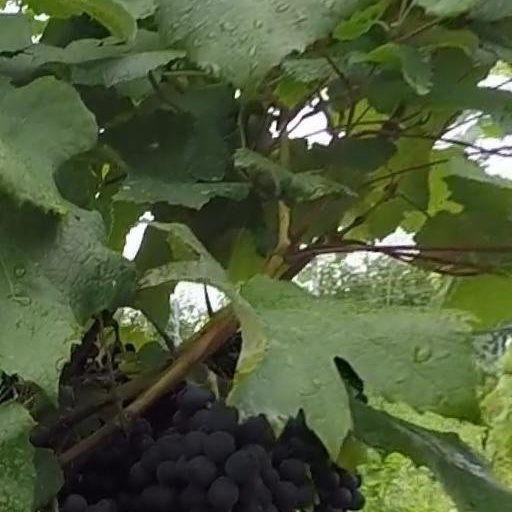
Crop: grape